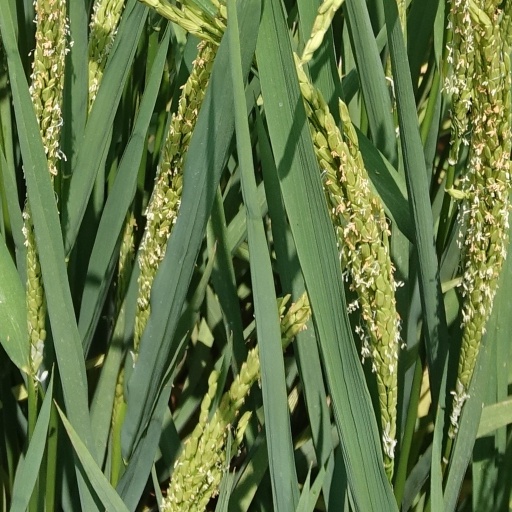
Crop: rice